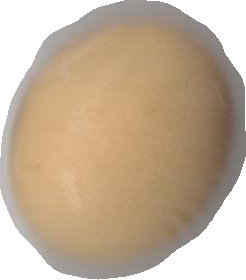
Variety: Dega